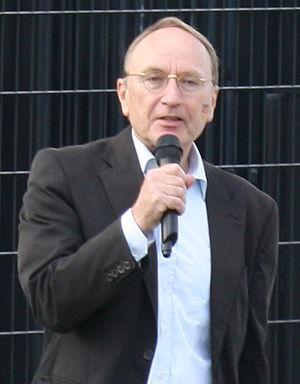
Joachim Rücker, né le 30 mai 1951 à Schwäbisch Hall est un diplomate allemand. De septembre 2006 à juin 2008 il a été représentant spécial du secrétaire général des Nations unies pour le Kosovo et chef de la MINUK au Kosovo. En novembre 2008 il a été nommé ambassadeur de la République fédérale d'Allemagne en Suède. En janvier 2015 il est désigné président du Conseil des droits de l'homme des Nations unies où il est le premier Allemand à remplir cette fonction.